Water resources management in Chile

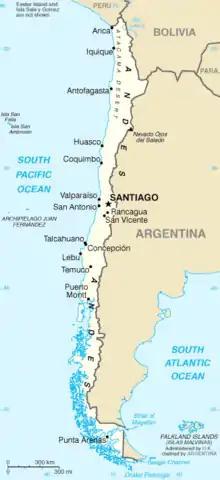
Map of Chile

In his book on Chilean water law, "The Siren Song", Carl. J. Bauer provides a balanced critique of the Chilean model with both positive attributes and areas where the model has not worked so well. The problems include poor "environmental protection, river basin management, public interest, social equity, coordination of multiple uses, and resolution of water conflicts". Furthermore, Bauer writes that the legal and institutional framework has become unable to deal with problems related to the model. He goes on by saying that, "the current framework is characterized by a combination of elements that reinforce each other to maintain the status quo: